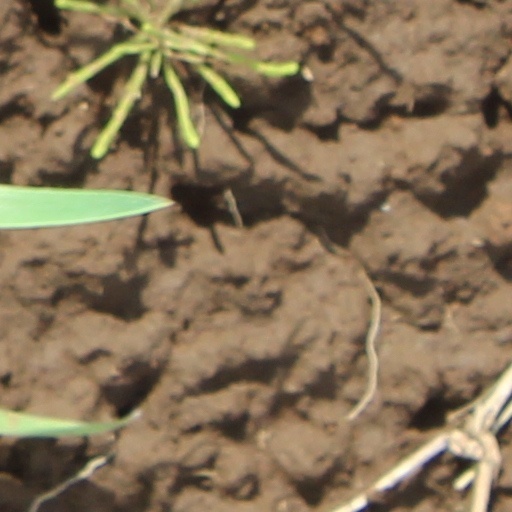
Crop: wheat